East Grove Street District

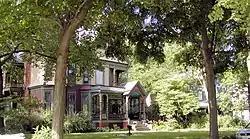
Some of the homes in the East Grove Street District

The East Grove Street District is a residential historic district located on the 400 through 700 blocks of East Grove Street in Bloomington, Illinois. The district includes 43 houses and apartment buildings, 25 of which are considered contributing buildings. The houses in the district were built between 1855 and 1915 for many of Bloomington's upper middle class residents. Due to a building boom between 1880 and 1900, the then-popular Queen Anne style is the most prevalent in the district. Other popular architectural styles in the district include Greek Revival homes from the 1850s, Italianate homes built between 1860 and 1880, and Arts and Crafts homes built in the 1900s.